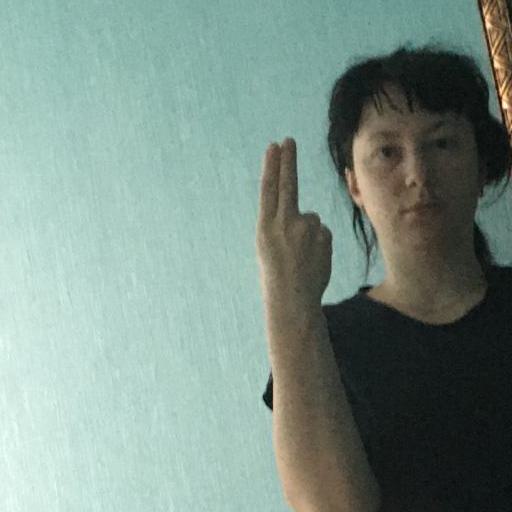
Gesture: two_up_inverted